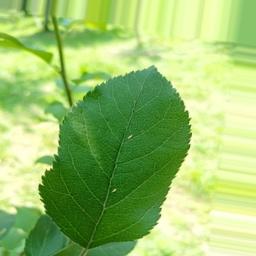
Label: Healthy